Pyrgo Park

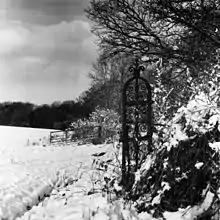
An iron gatepost at the entrance of Pirgo Place, a remnant of the 19th-century mansion, pictured in 2010

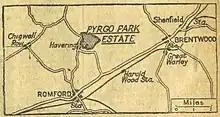
1889 map of the estate

Pyrgo Park is a park at Havering-atte-Bower in the London Borough of Havering, in Greater London, England. It is the site of the former Pirgo Palace, built before 1540 and demolished by 1814; and of Pyrgo House, built 1852, which lasted less than a century.